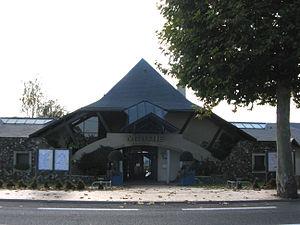
Mairie de Lacq depuis la route nationale (Pyrénées Atlantiques) Pyrénées).
Lacq est une commune française, située dans le département des Pyrénées-Atlantiques en région Nouvelle-Aquitaine.